John Fullerton House

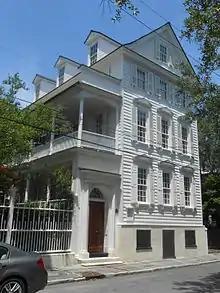
The John Fullerton House is at 15 Legare Street, Charleston, South Carolina.

The John Fullerton House is a historic building on Legare Street in Charleston, South Carolina. The house was designed and built by Scottish master builder John Fullerton some time after he bought the land on December 31, 1772, and before he resold it at a much higher cost in 1777. Among the notable features of the house are the highly decorative window casings on the first and second floor; the console brackets and hoods reflect a high style that can be found on other notable houses of the same period in Charleston. The house is built of cypress.